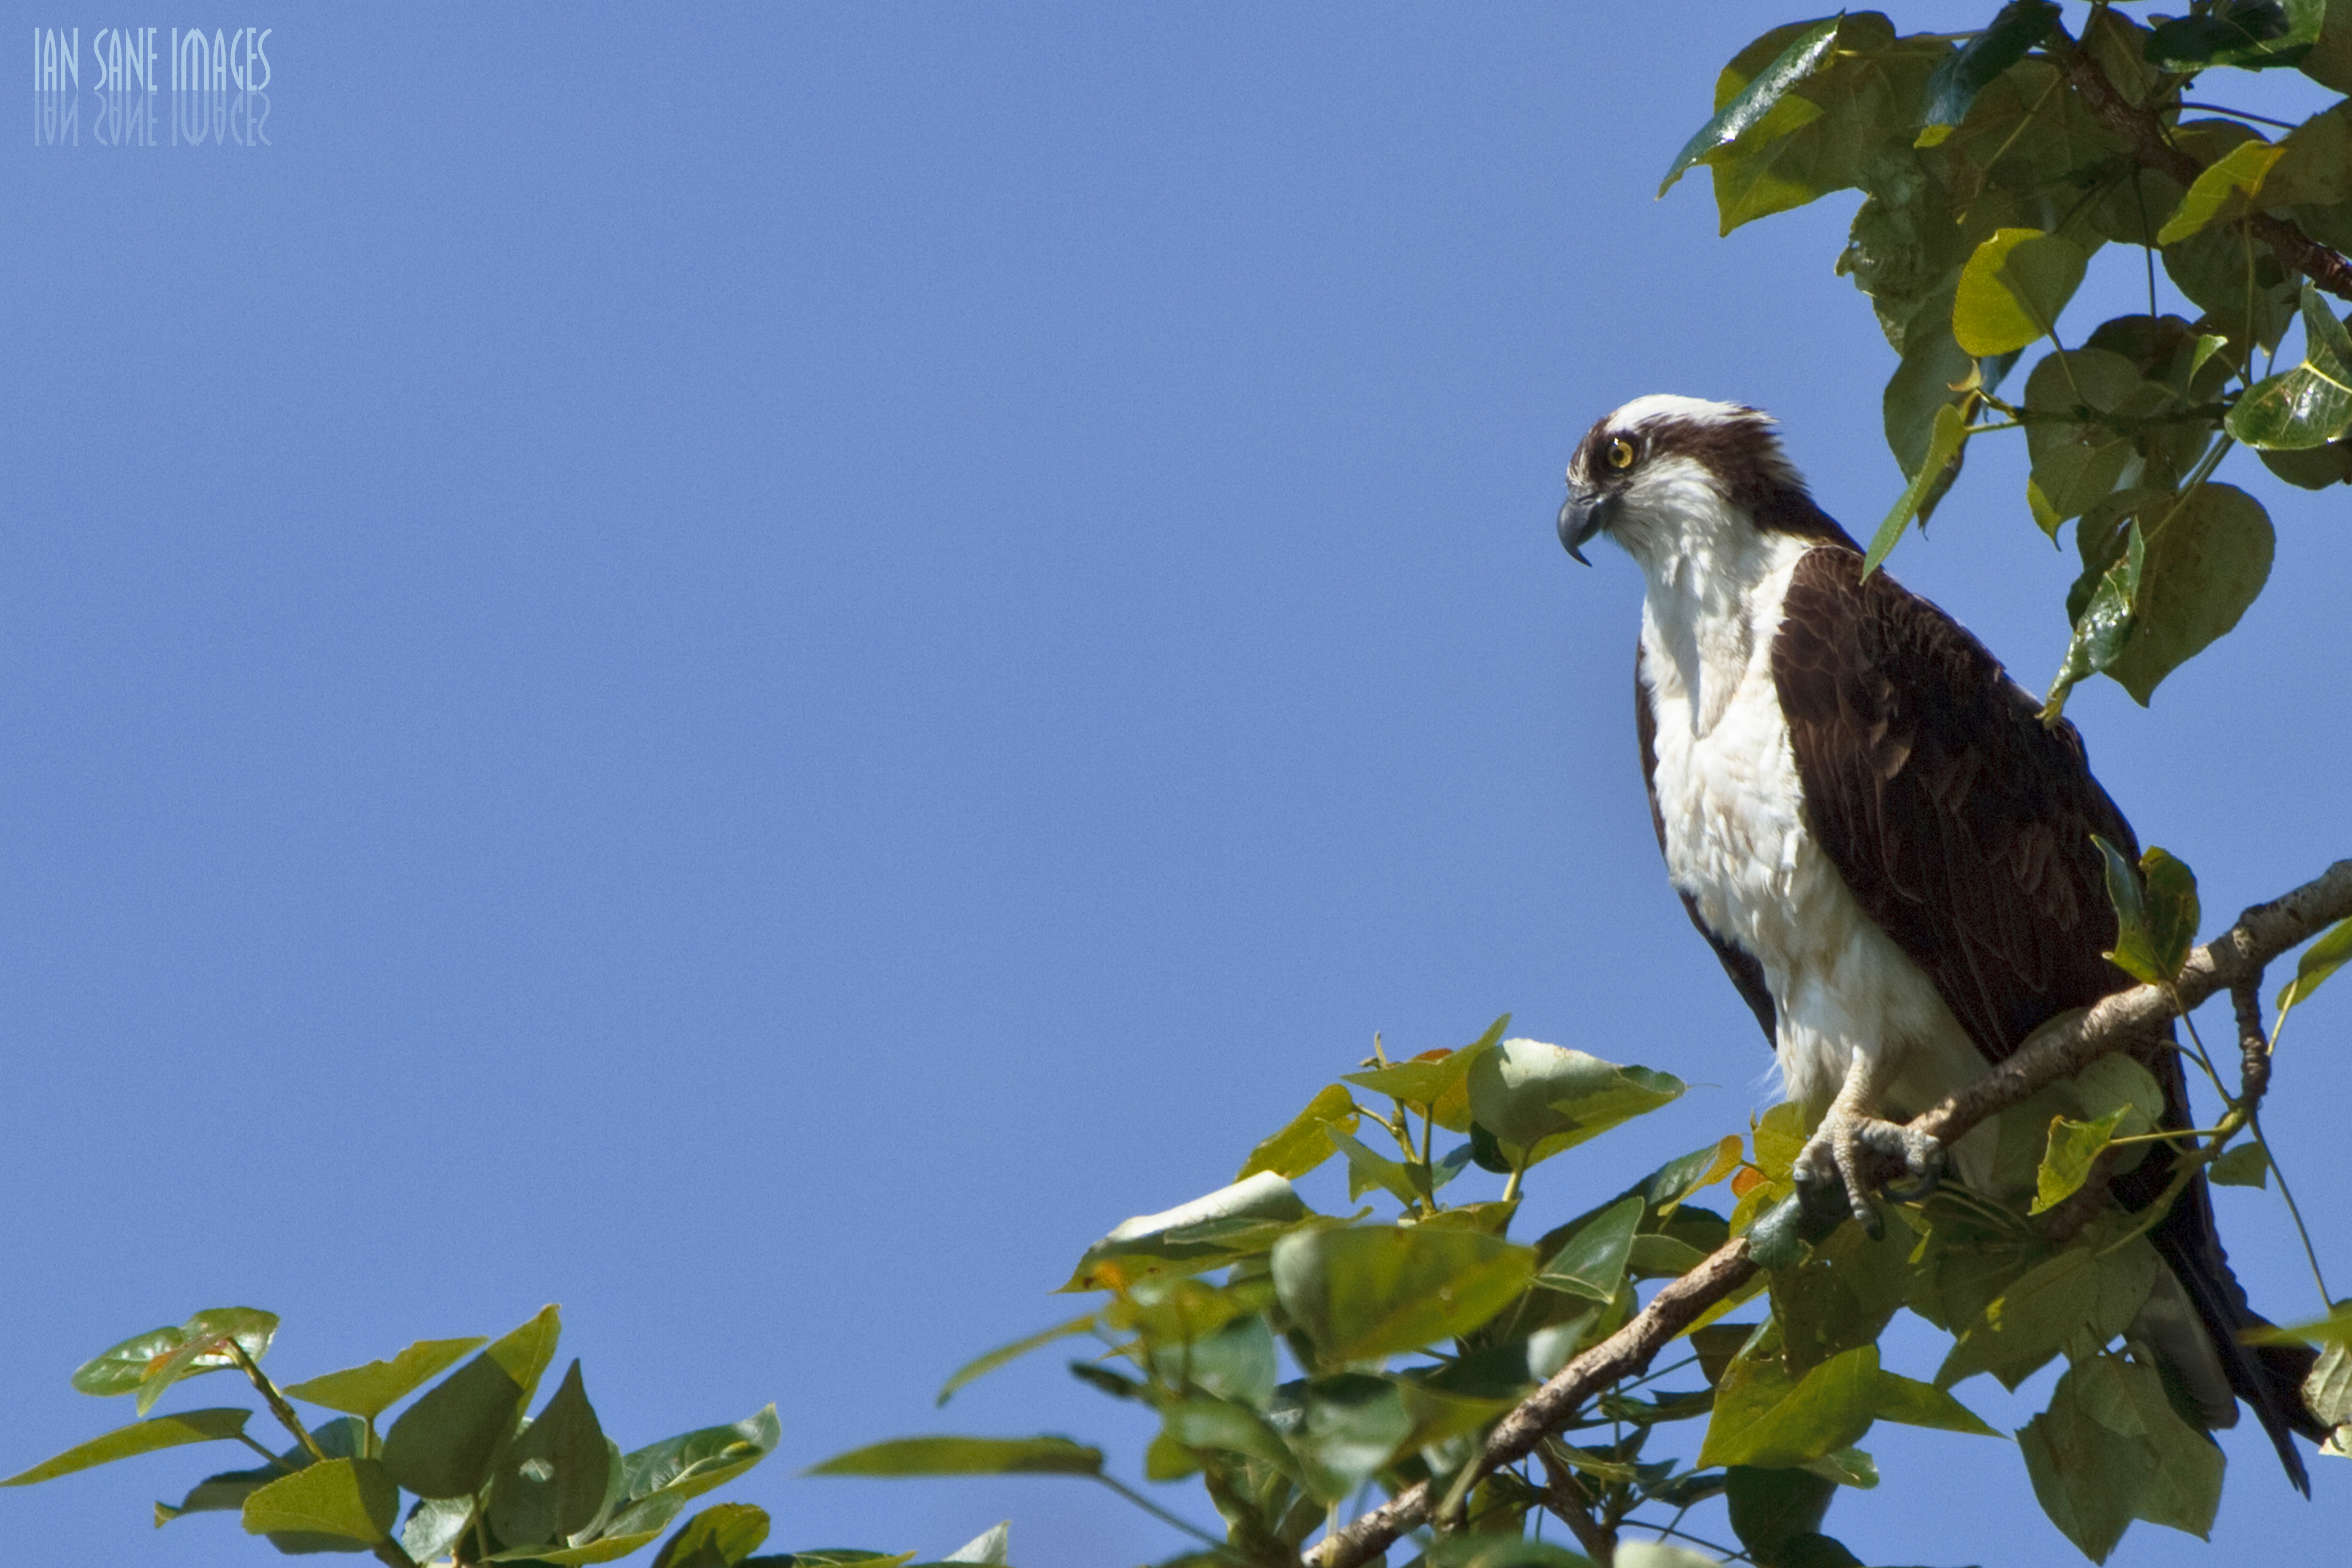
branch, bird, camera, photography, flower, river, wildlife, beak, lens, canon, park, hawk, fauna, raptor, eos, is, vertebrate, for, 7d, sparrow, images, usm, osprey, talons, salem, oregon, ian, sane, ef100400mm, f4556l, willamette, riverfront, takeout, glaring, seahawk, pandion, haliaetus, perching bird